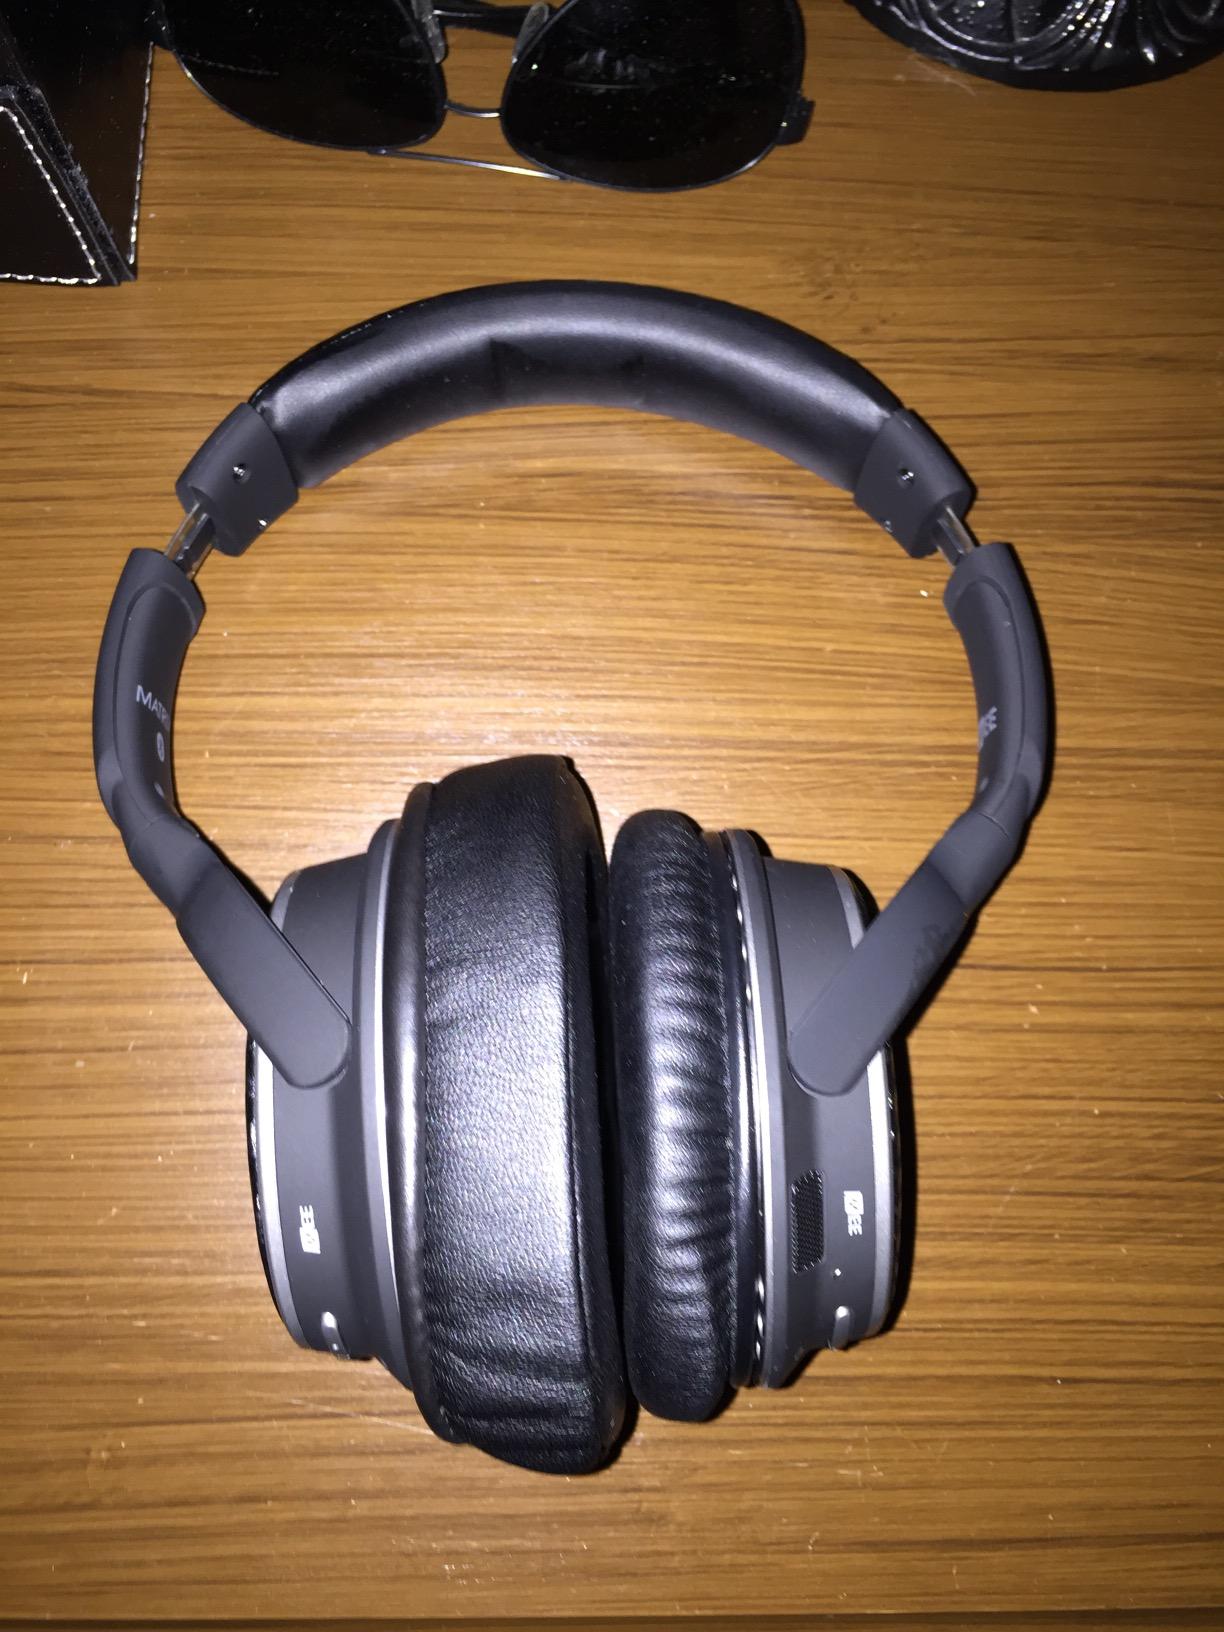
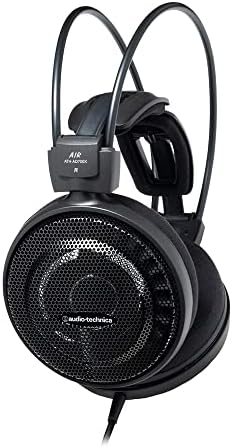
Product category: headphones
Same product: no